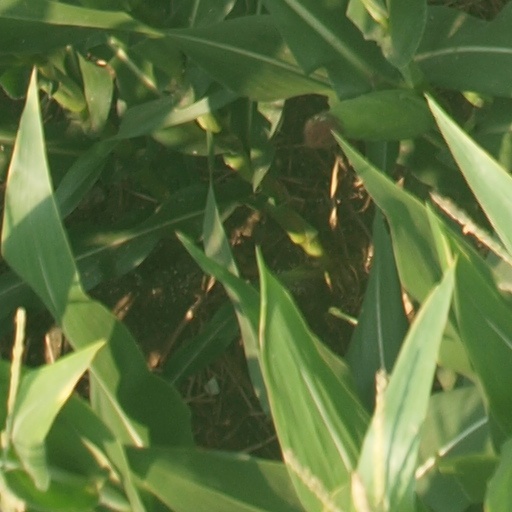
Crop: maize; corn